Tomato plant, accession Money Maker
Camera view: tilt-top (135 deg); turntable rotation: 270 degrees
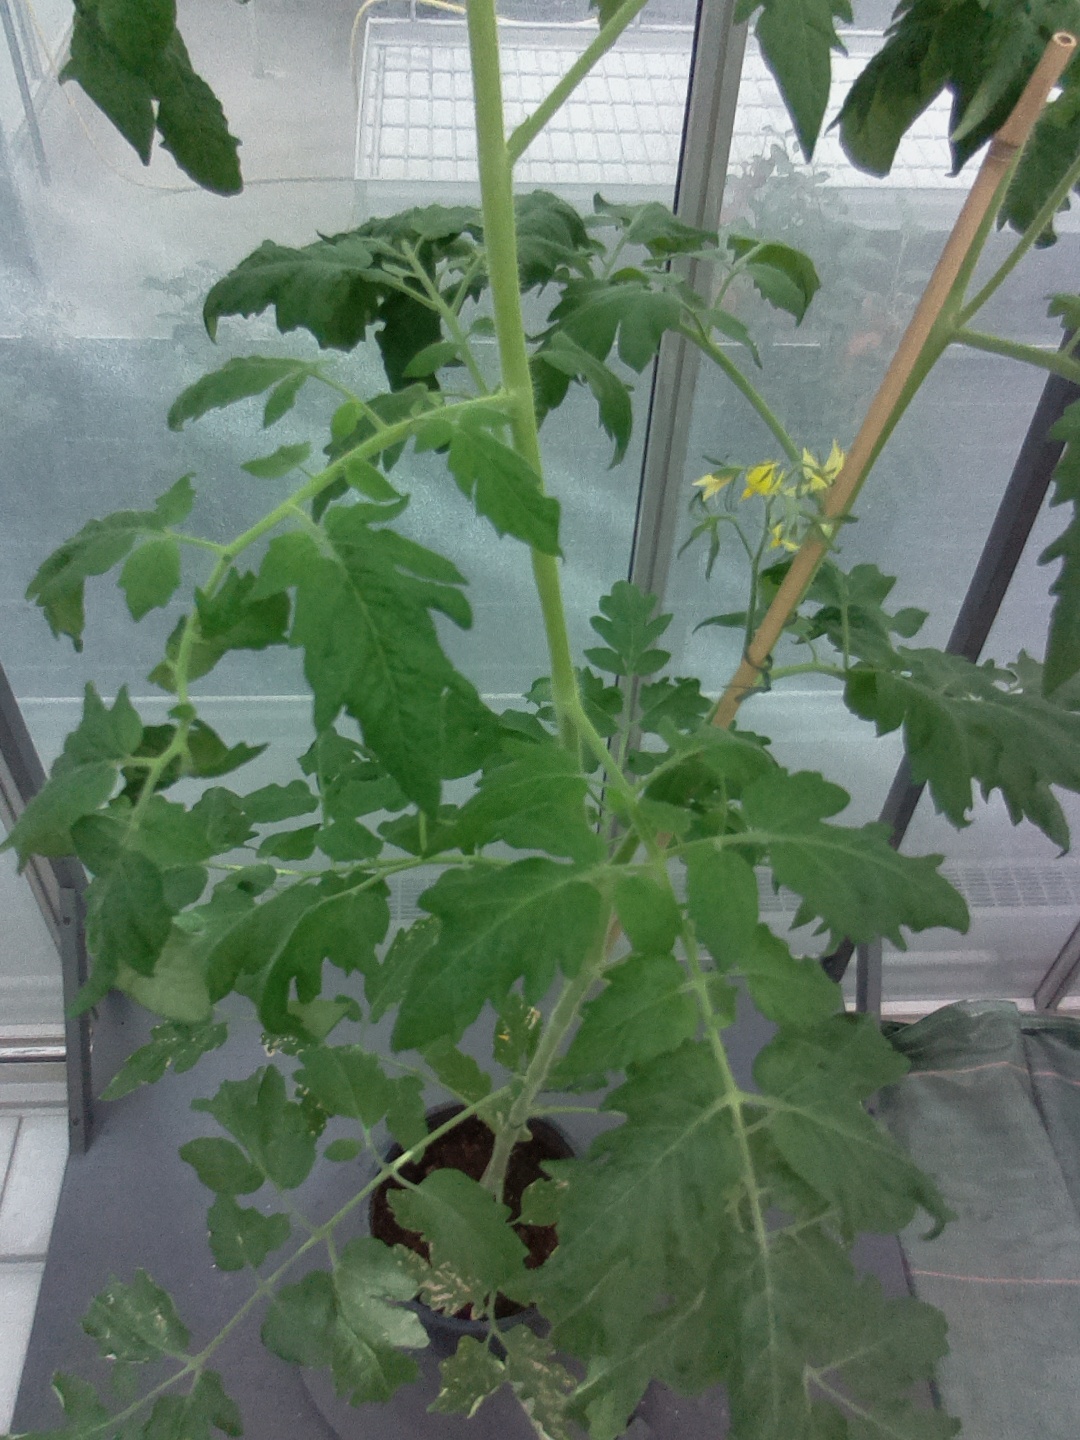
BBCH growth stage 64: 40%-50% of flowers open